Robert Lopez

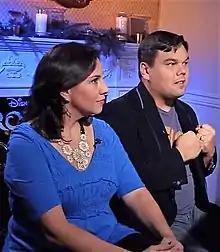
Kristen and Robert Lopez interviewed on Dulce Osuna in 2019

During his participation in the 1999 BMI Lehman Engel Musical Theatre Workshop, Robert Lopez met and began dating lyricist Kristen Anderson. As described in a 2003 "The New York Times" profile, the pair, struggling in a cash-strapped post-college period that recalls the storyline of "Avenue Q"s Princeton and Kate Monster, "live[d] in Astoria, Queens, [drove] a 1989 Buick and survive[d] on fast food".